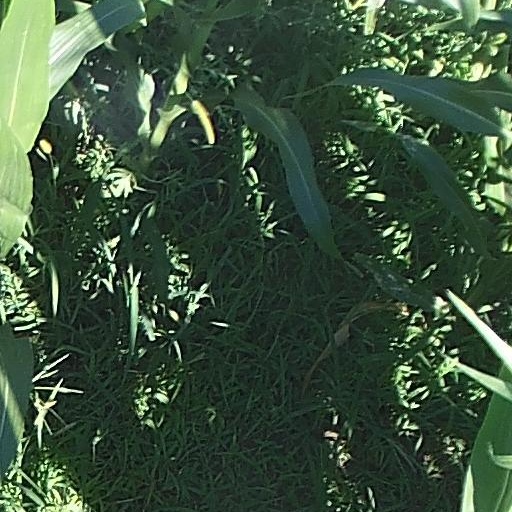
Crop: maize; corn